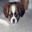
Label: dog